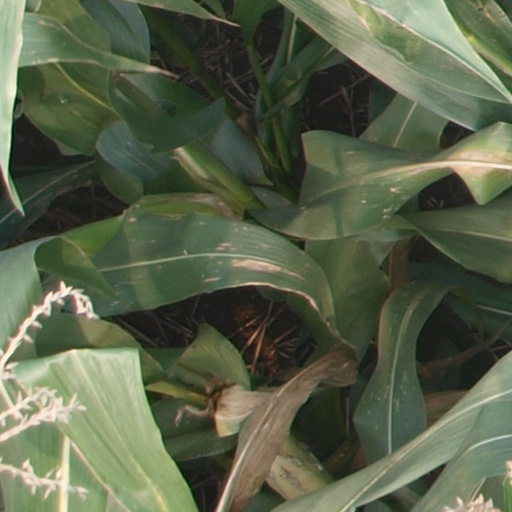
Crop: maize; corn